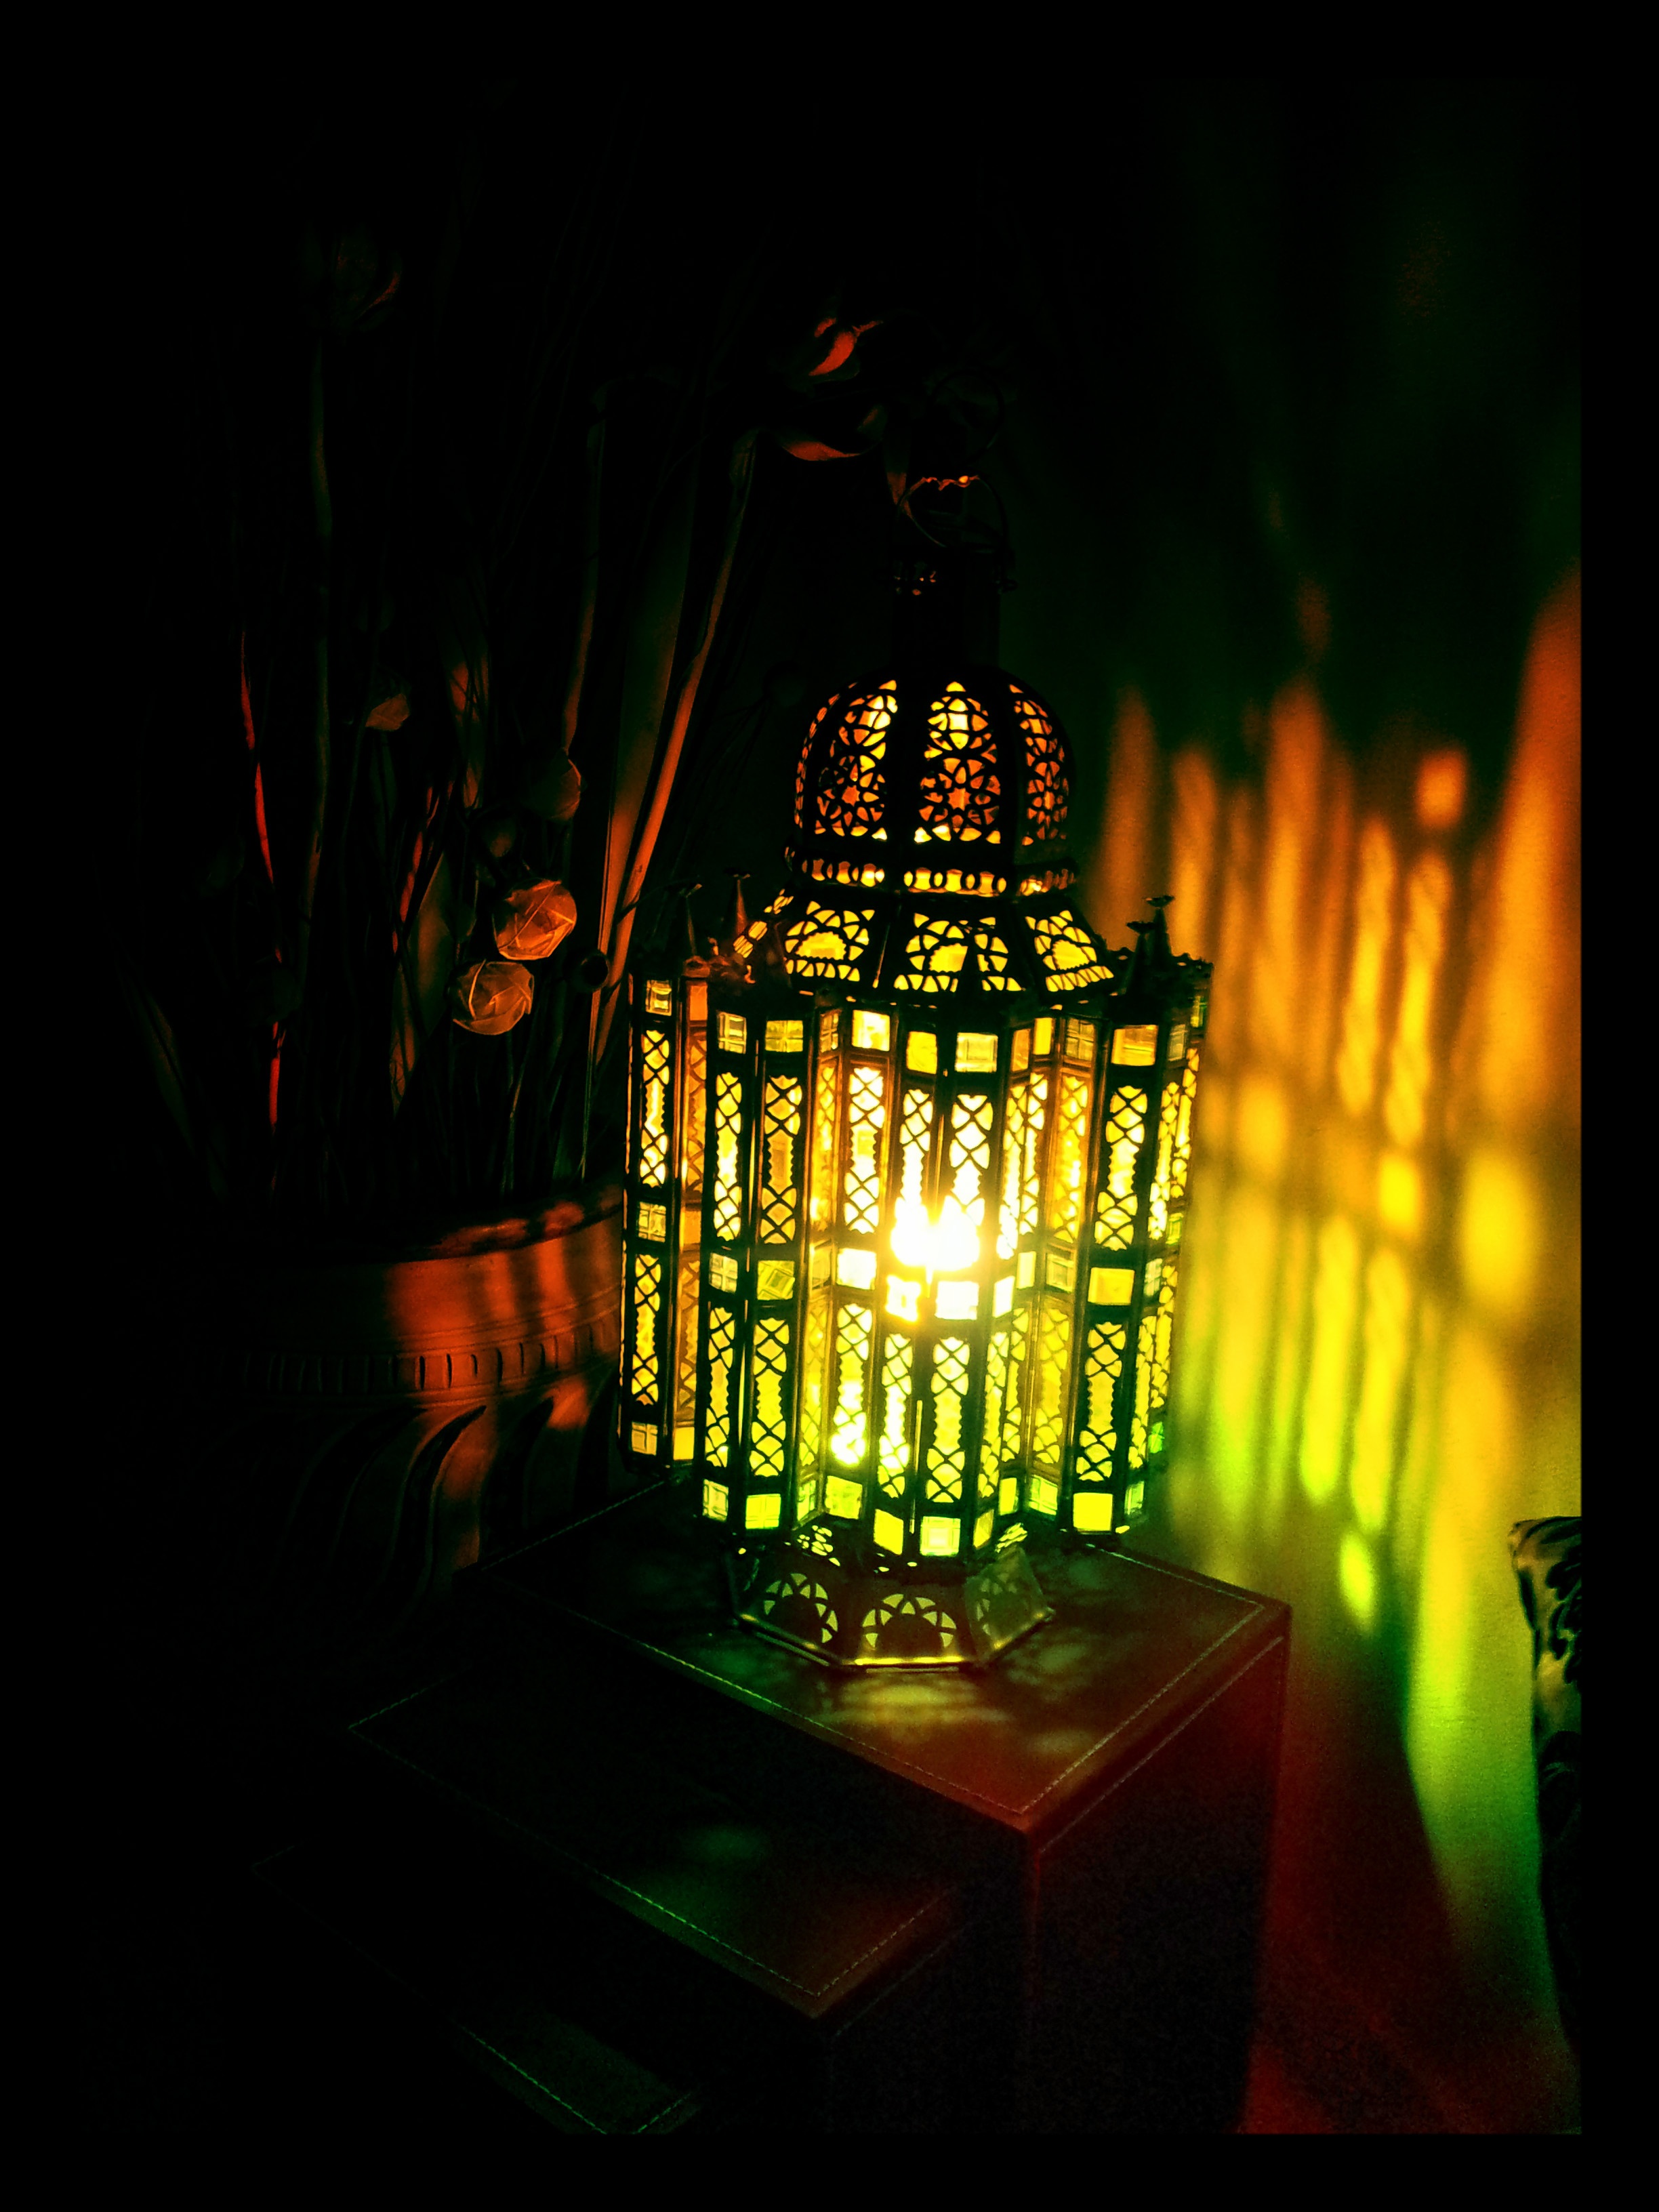
light, night, lantern, darkness, lamp, lighting, crafts, morocco